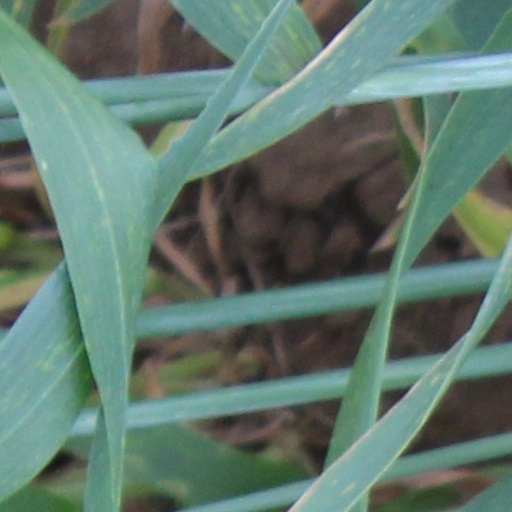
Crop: wheat